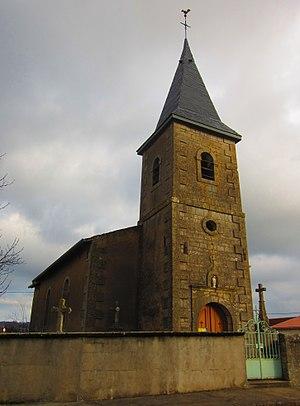
Eglise Xocourt
Xocourt [ ʃokuʁ] est une commune française située dans le département de la Moselle, en région Grand Est.